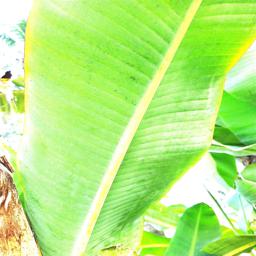
Label: JAHAJI LEAF